Regional airliner

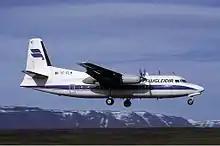
The Fokker F27 Friendship was introduced in November 1958

A regional airliner, commuter airliner or feeder liner is a small airliner that is designed to fly up to 100 passengers on short-haul flights, usually feeding larger carriers' airline hubs from small markets. This class of airliners is typically flown by the regional airlines that are either contracted by or subsidiaries of the larger airlines. Regional airliners are used for short trips between smaller towns or from a larger city to a smaller city. Feeder liner, commuter, and local service are all alternative terms for the same class of flight operations.